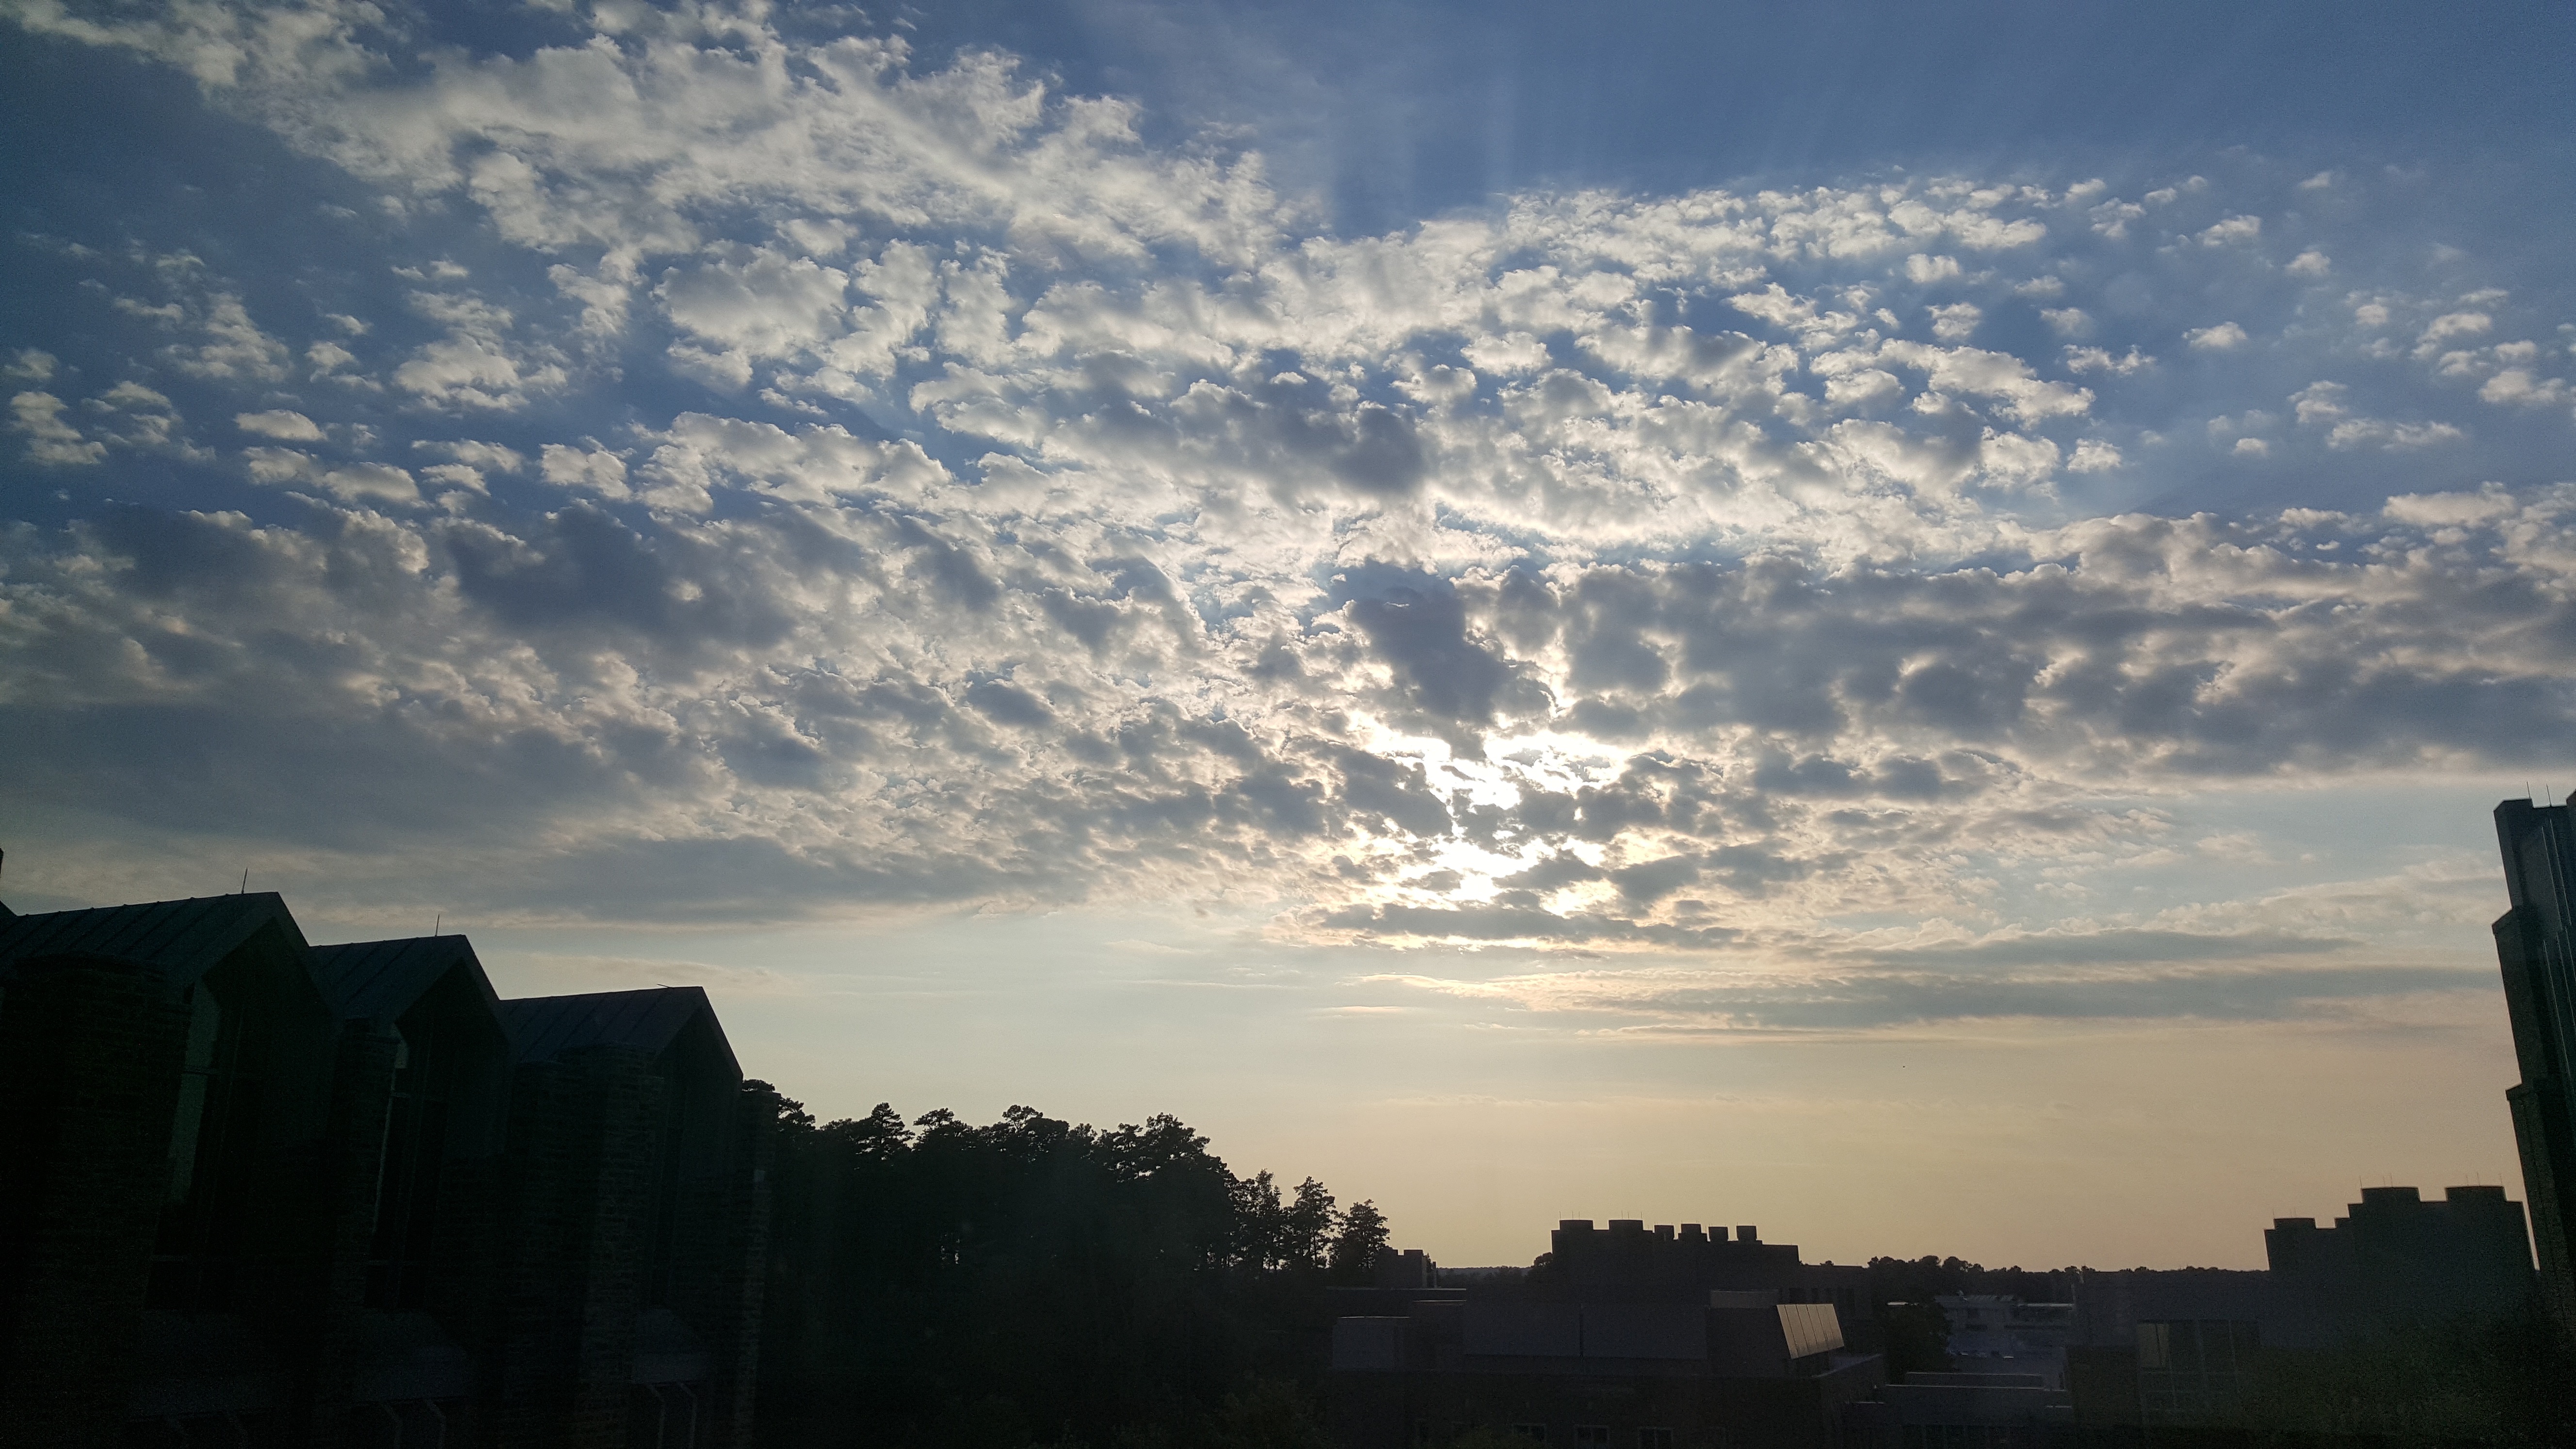
horizon, cloud, sky, sun, sunrise, sunset, skyline, sunlight, morning, dawn, atmosphere, dusk, evening, cumulus, afterglow, meteorological phenomenon